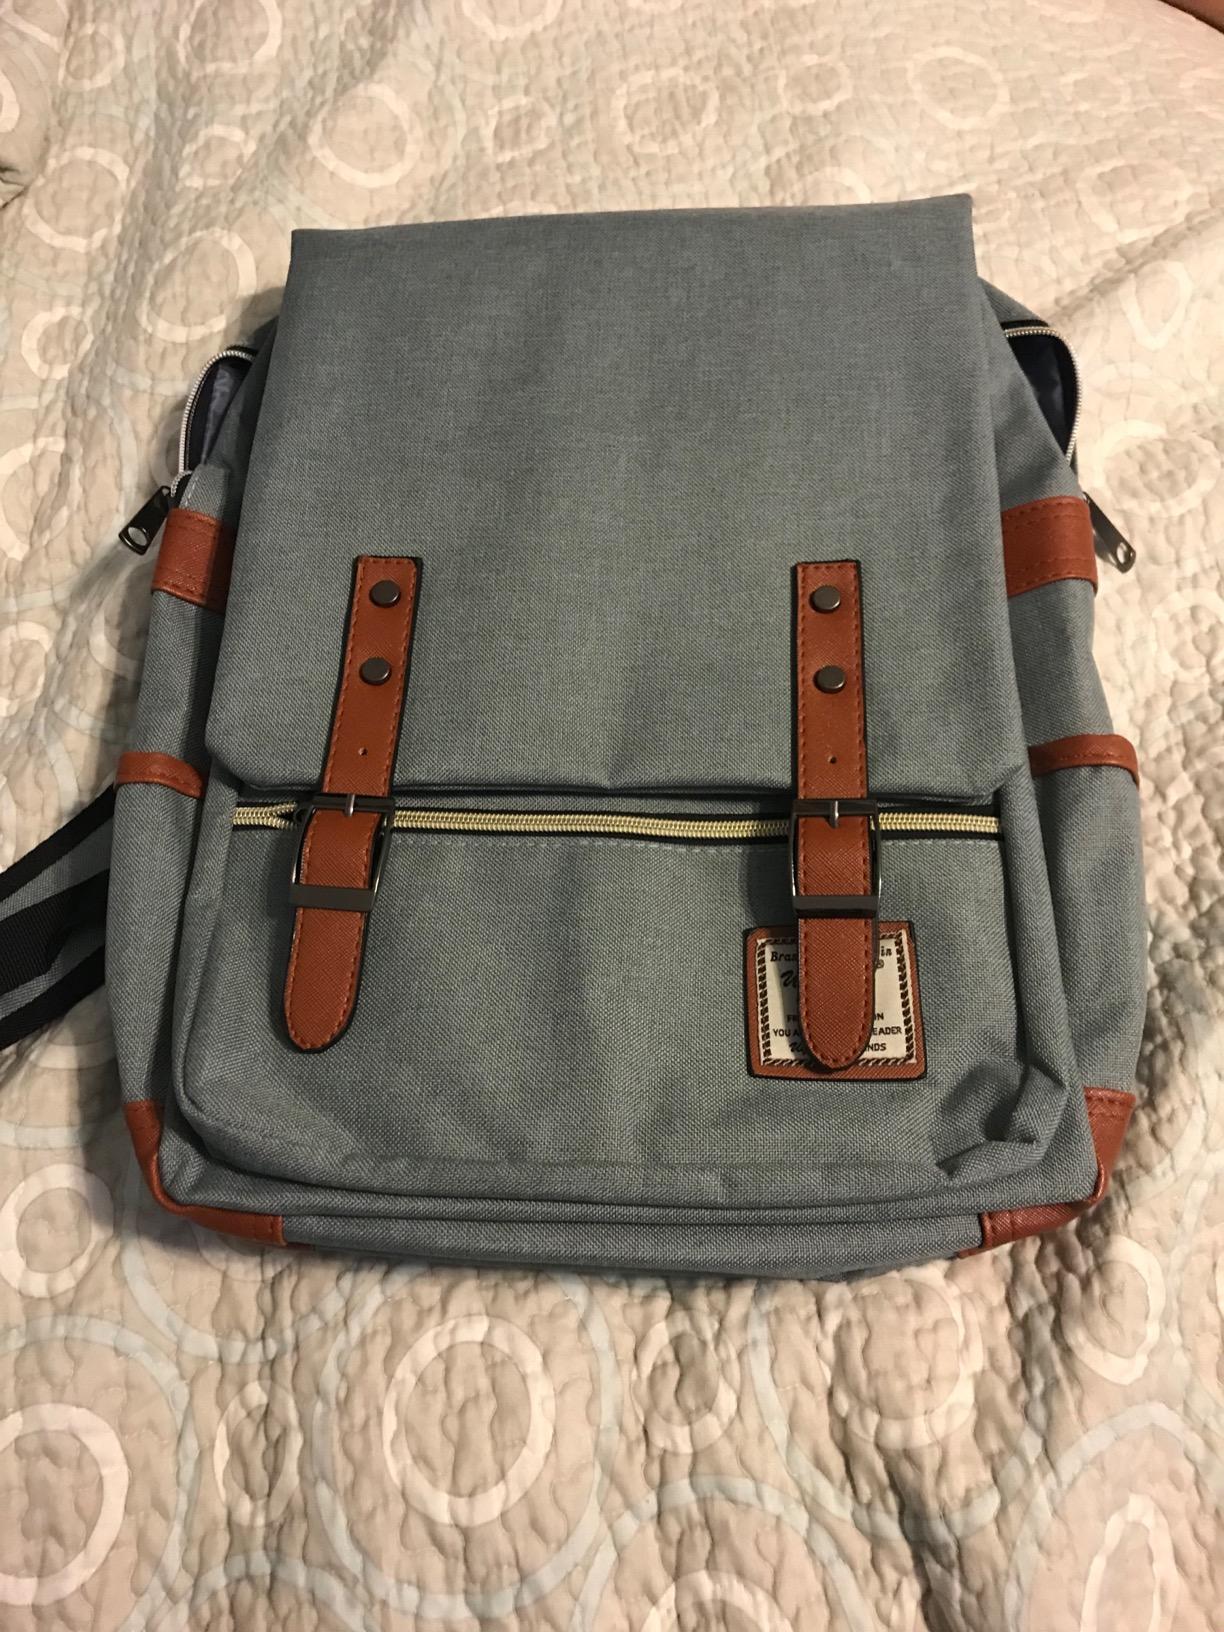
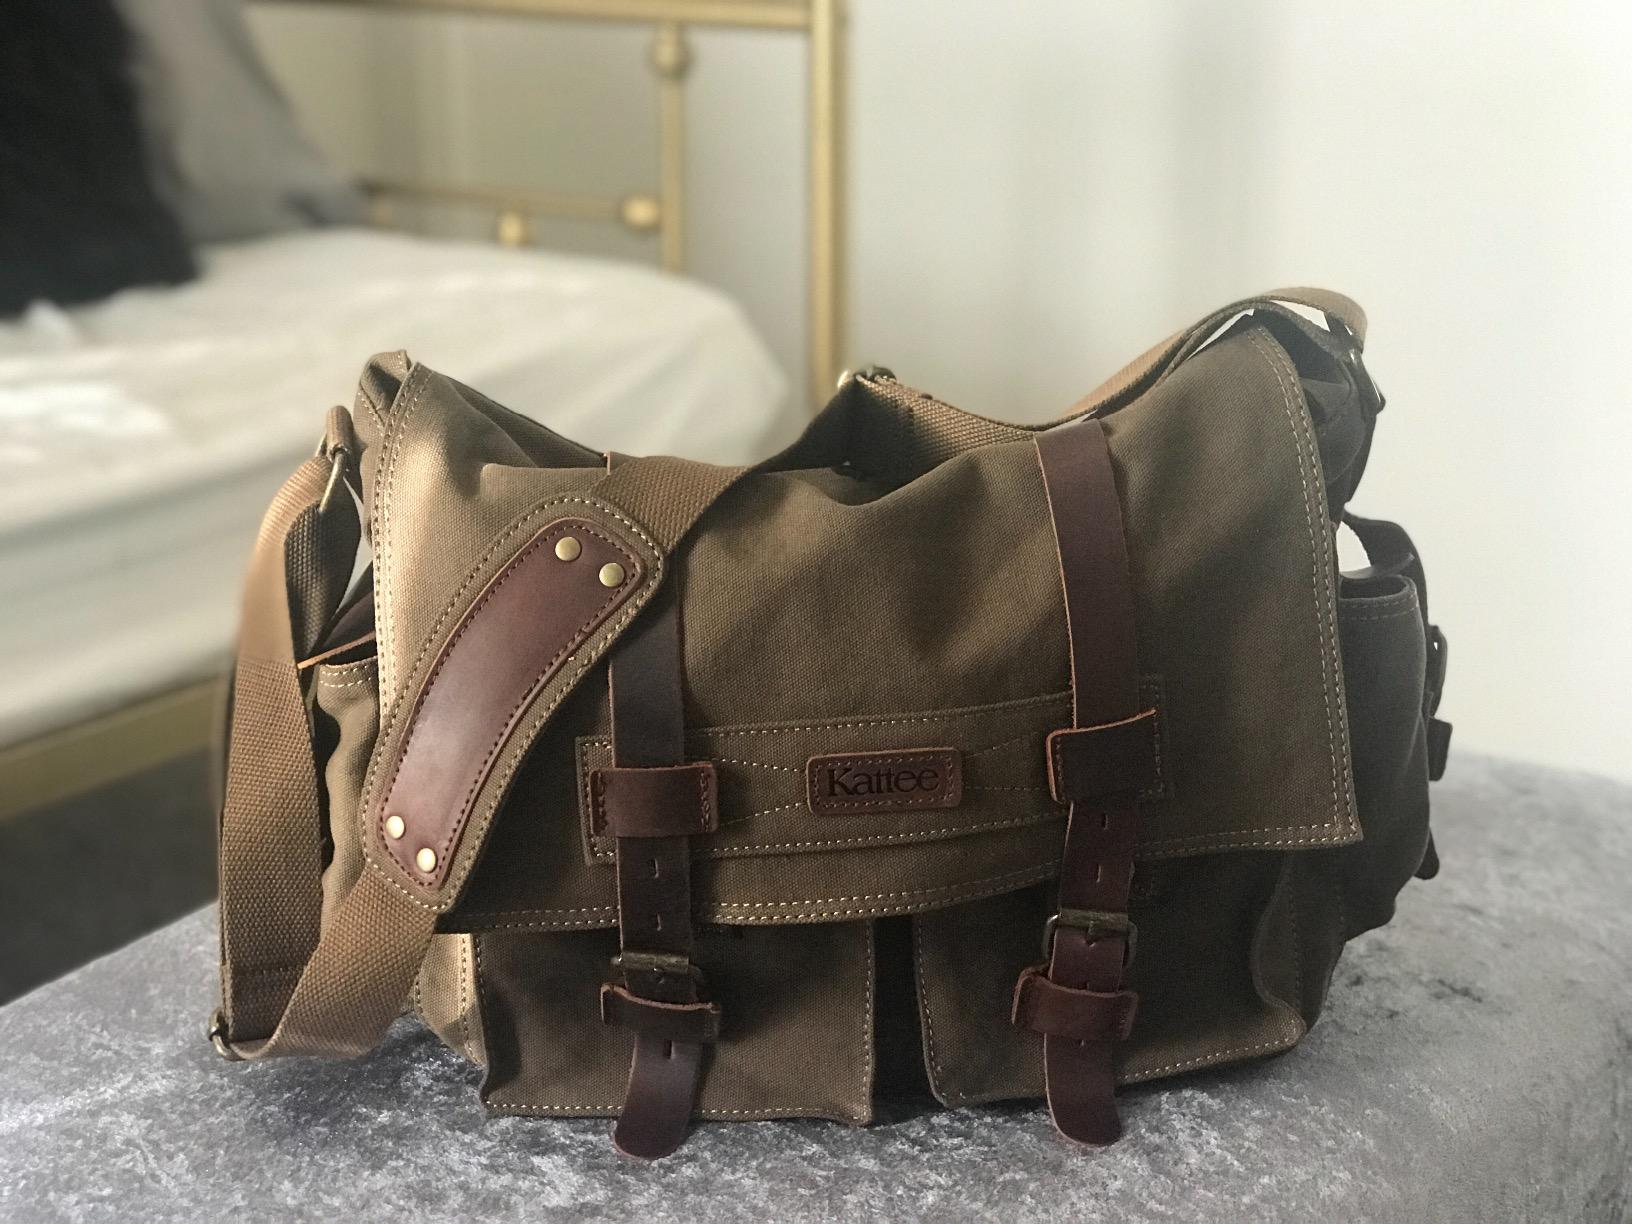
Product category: bag
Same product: no